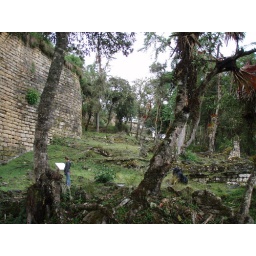
in the cloud forest